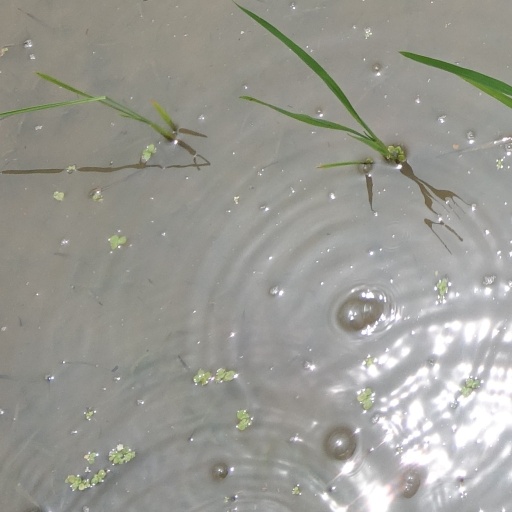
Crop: rice